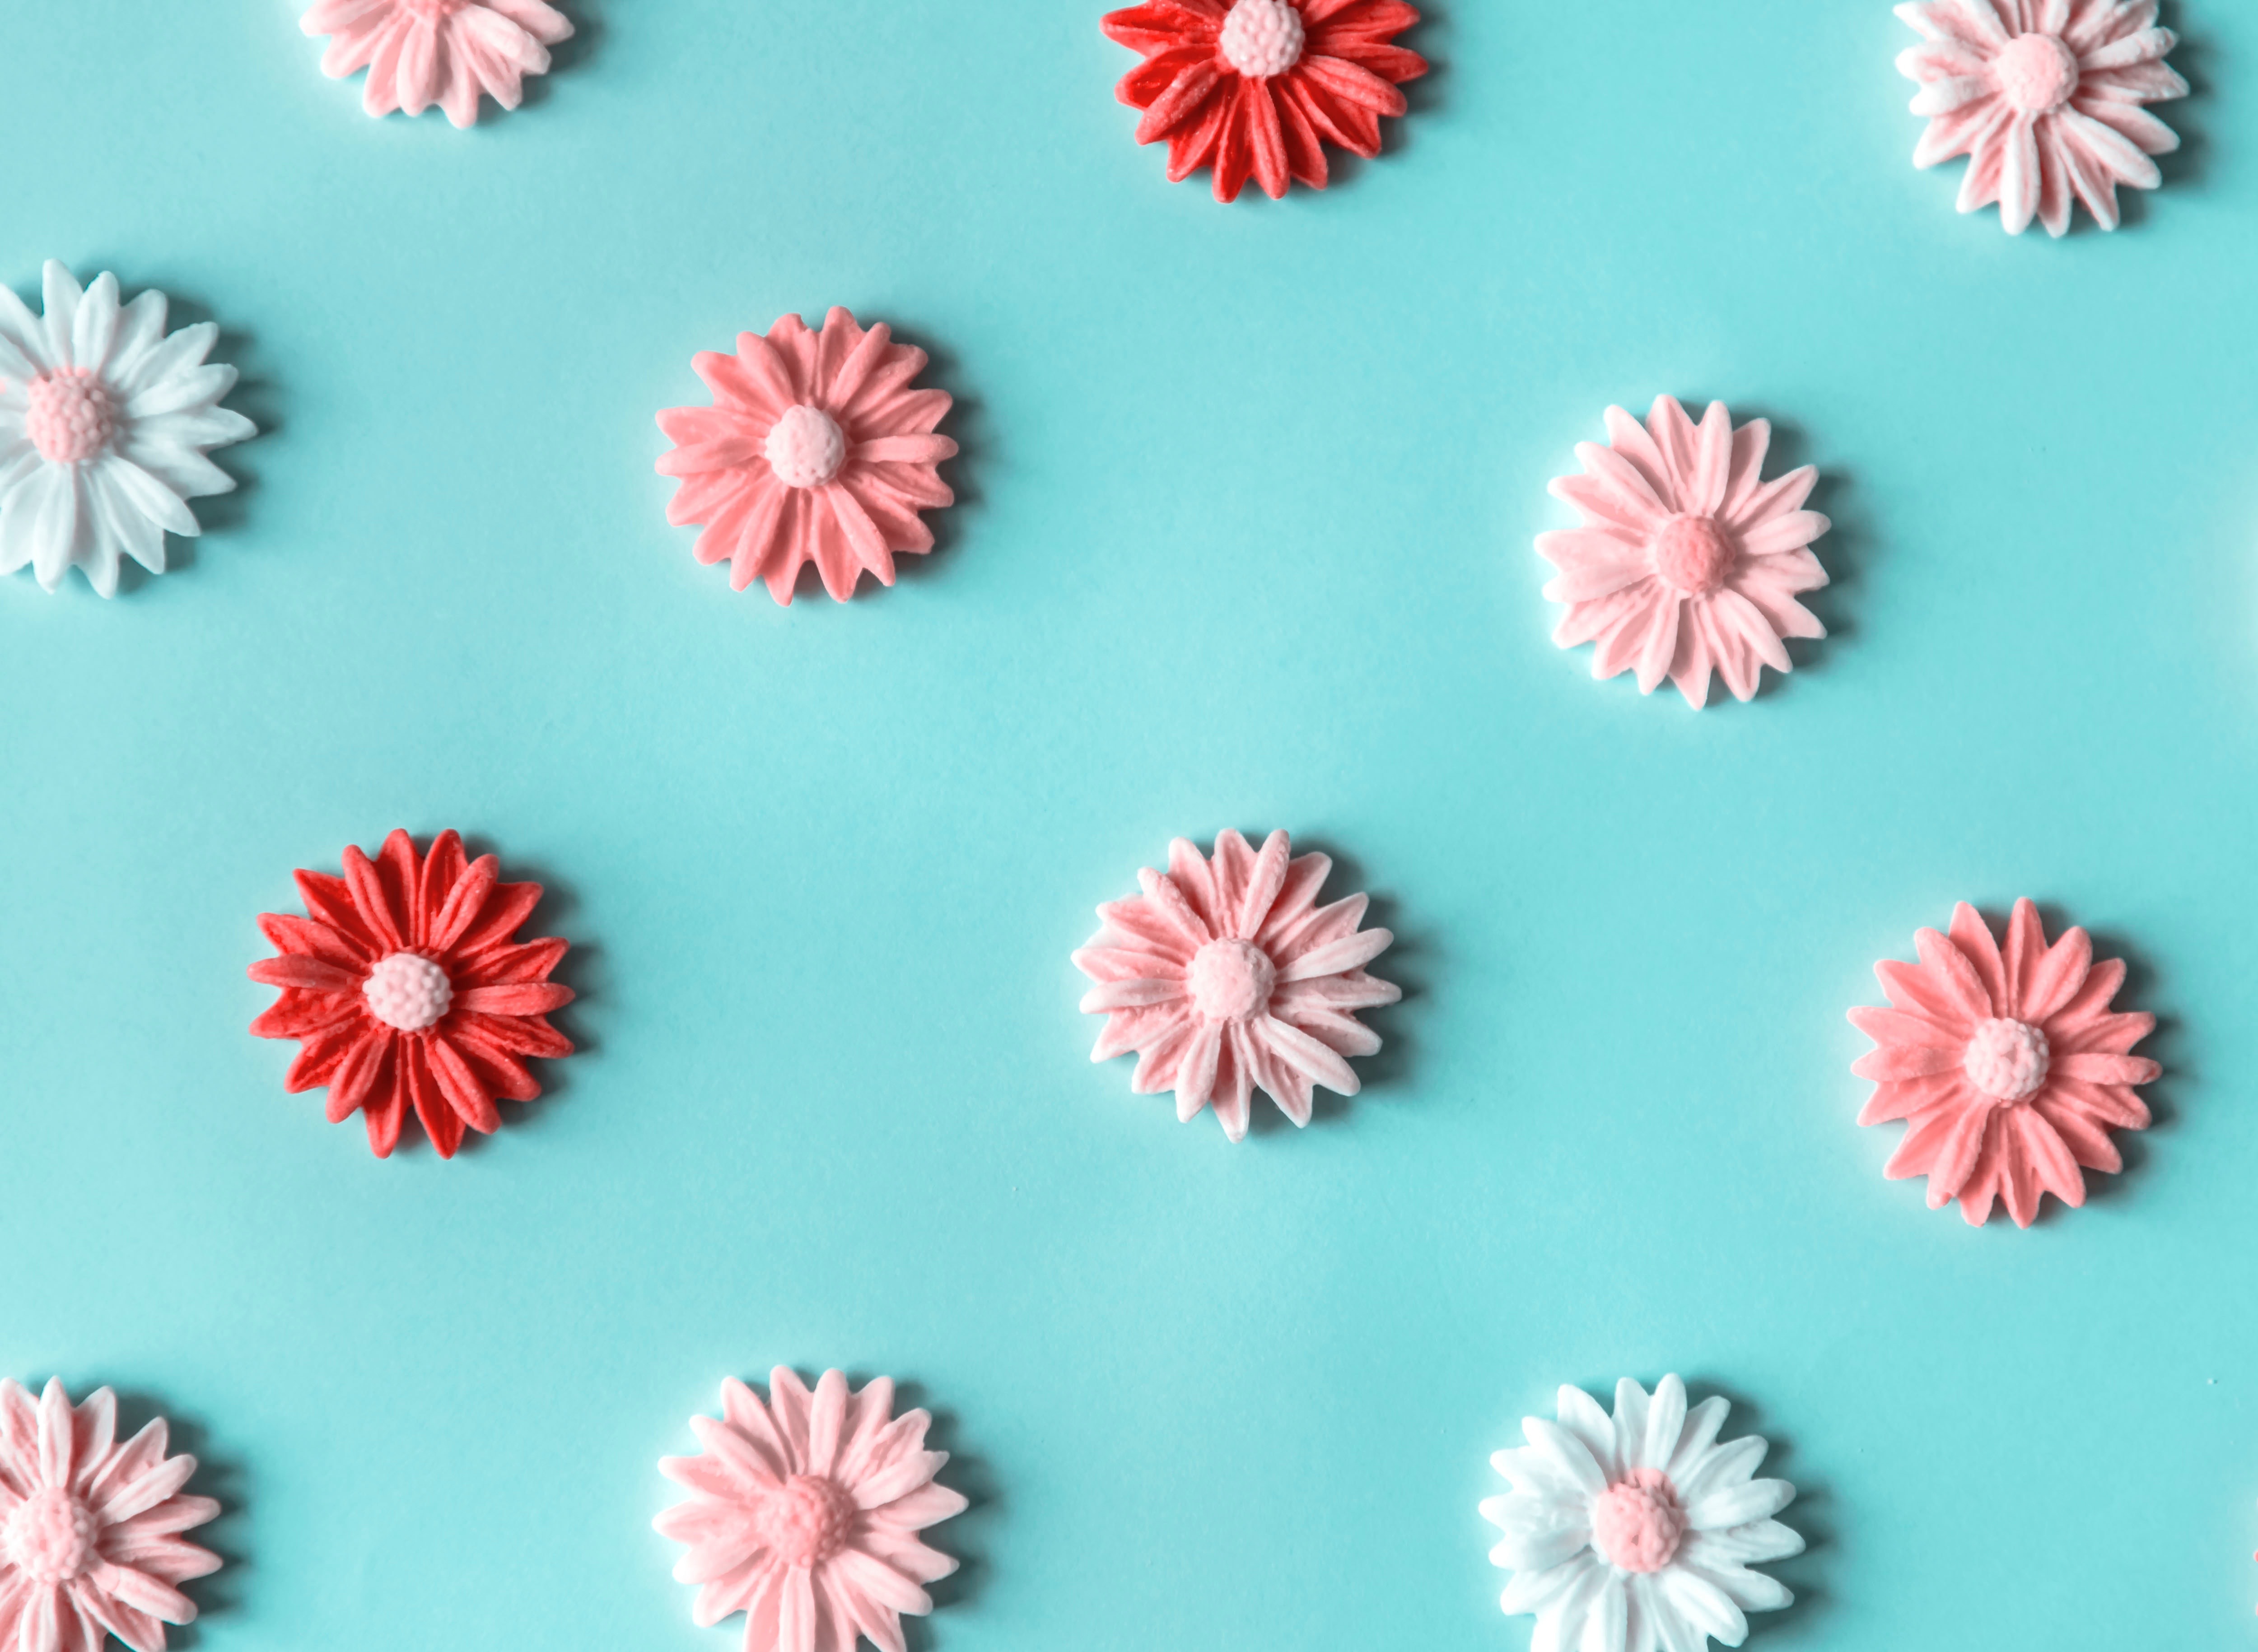
blue, turquoise, pattern, flower, plant, gerbera